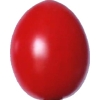
Label: tomato_cherry_red